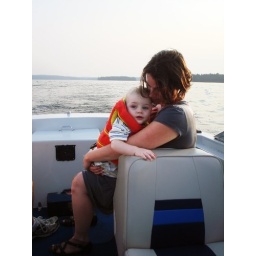
boat ride around the lake